St. Albans Psalter

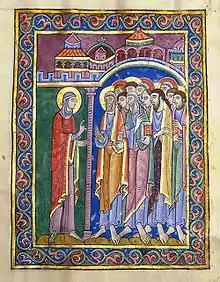
Mary Magdalene announces the Risen Christ

The St Albans Psalter, also known as the Albani Psalter or the Psalter of Christina of Markyate, is an English illuminated manuscript, one of several psalters known to have been created at or for St Albans Abbey in the 12th century. It is widely considered to be one of the most important examples of English Romanesque book production; it is of almost unprecedented lavishness of decoration, with over forty full-page miniatures, and contains a number of iconographic innovations that would endure throughout the Middle Ages. It also contains the earliest surviving example of French literature, the "Chanson de St Alexis" or Vie de St Alexis, and it was probably commissioned by an identifiable man and owned by an identifiable woman. Since the early 19th century it has been owned by the church of St. Godehard in Hildesheim, Lower Saxony in northwestern Germany, but is now stored and administered at the nearby Dombibliothek (Cathedral Library) in Hildesheim Cathedral. A single leaf from the manuscript is at the Schnütgen Museum, Cologne; one further leaf, and one further cutting, are missing from the volume, their whereabouts unknown.